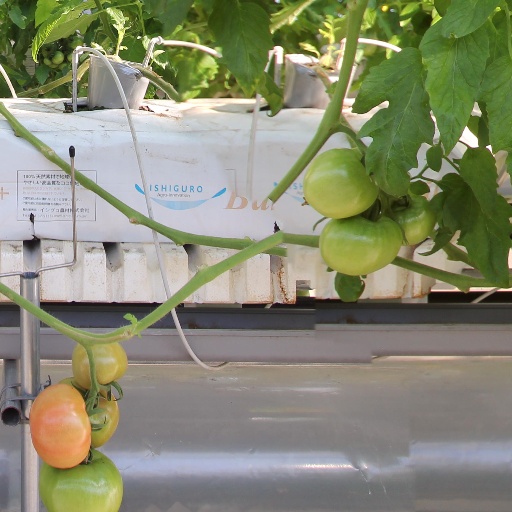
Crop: tomato